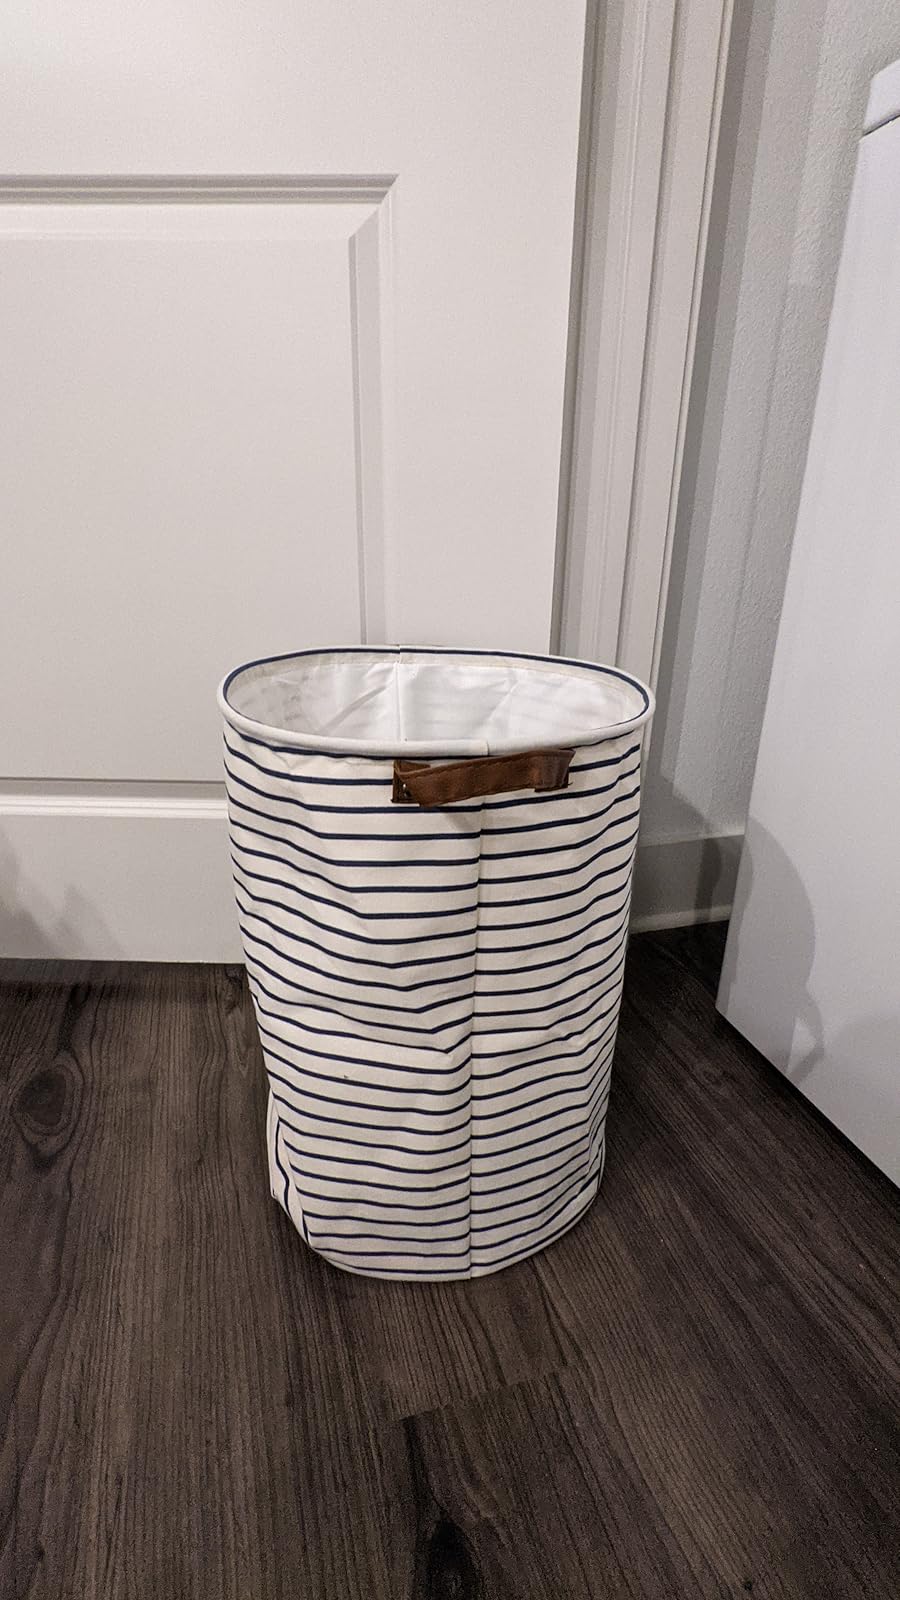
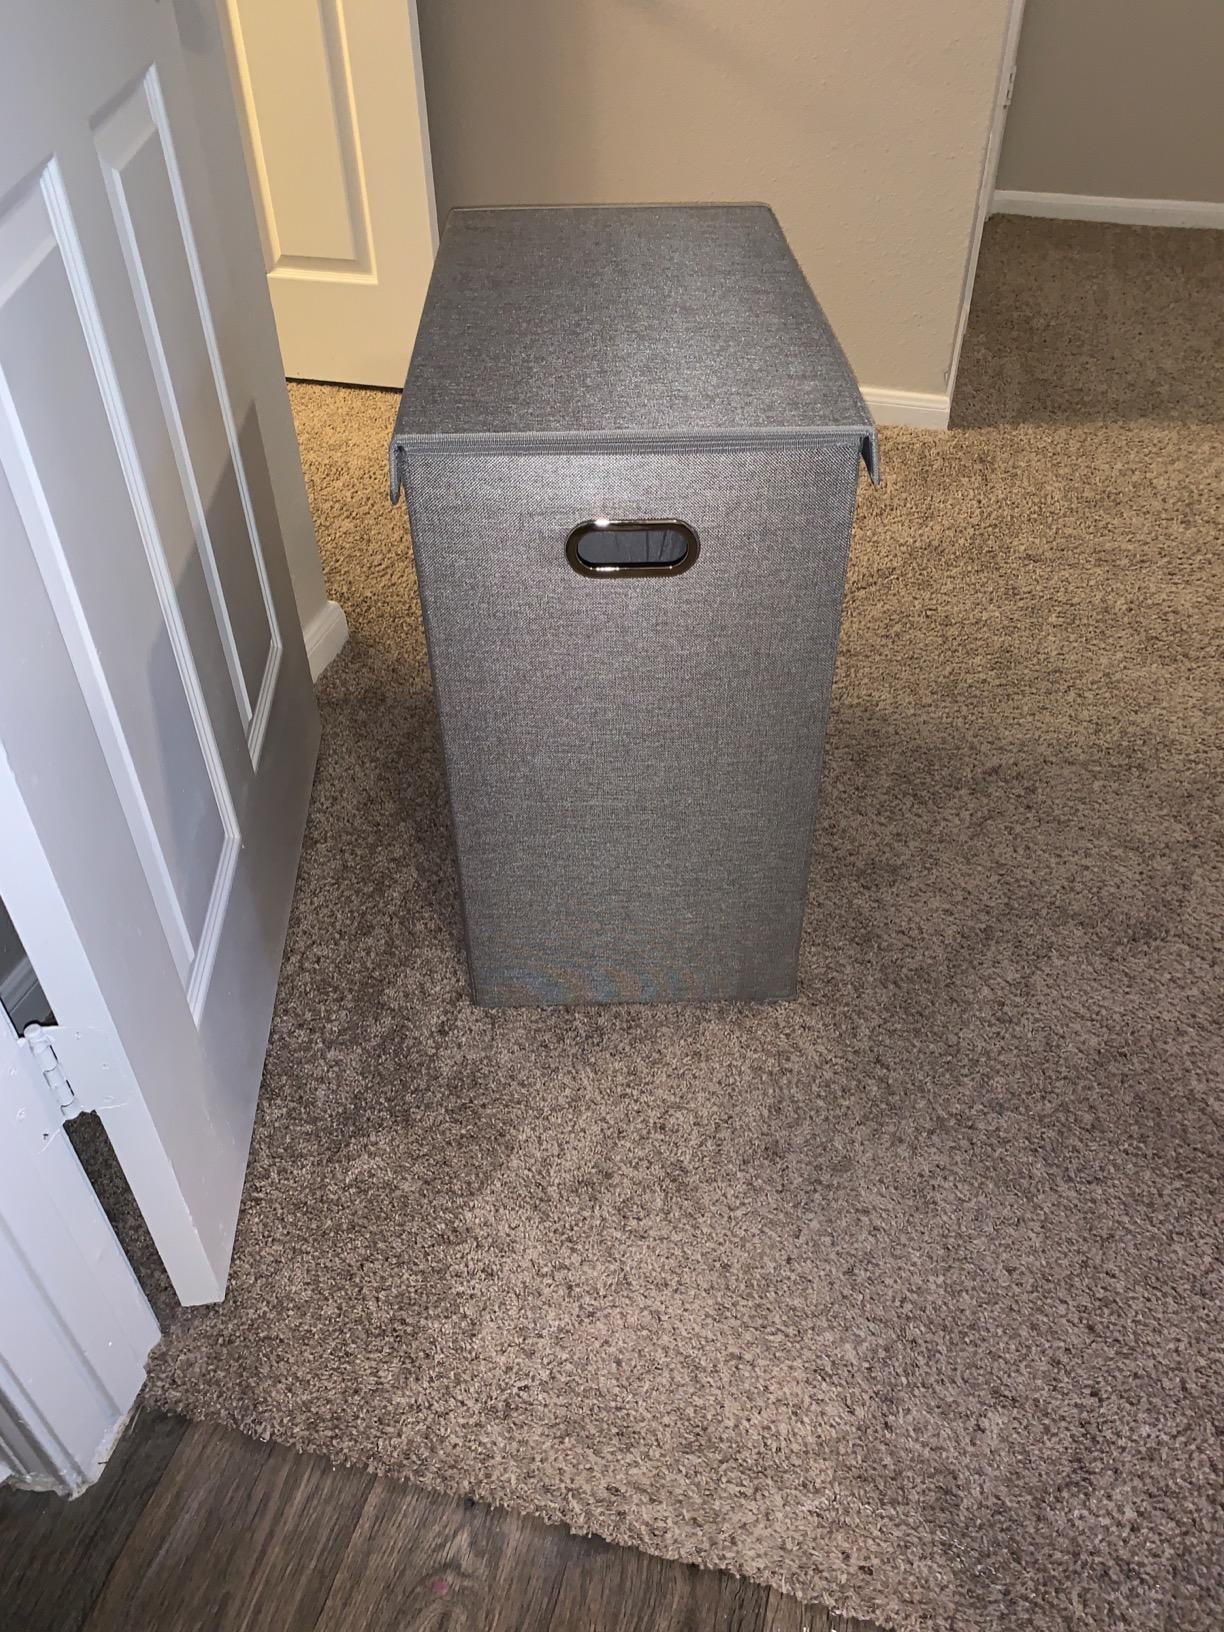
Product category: items_hamper
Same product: no